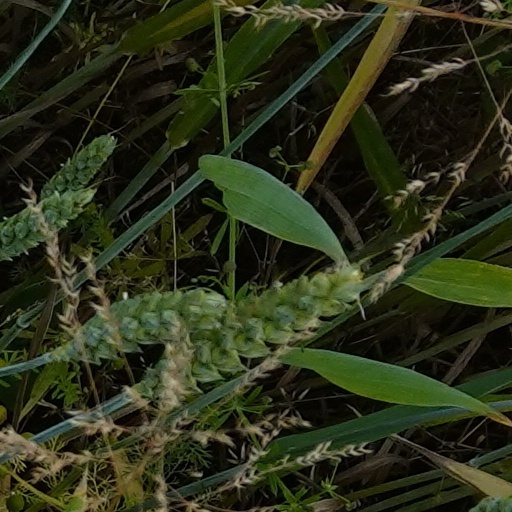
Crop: wheat